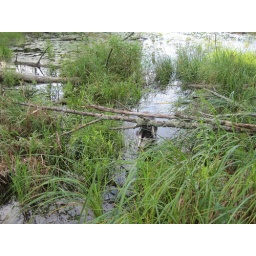
Mika ducks under a beaver-felled tree in Lake Almira.